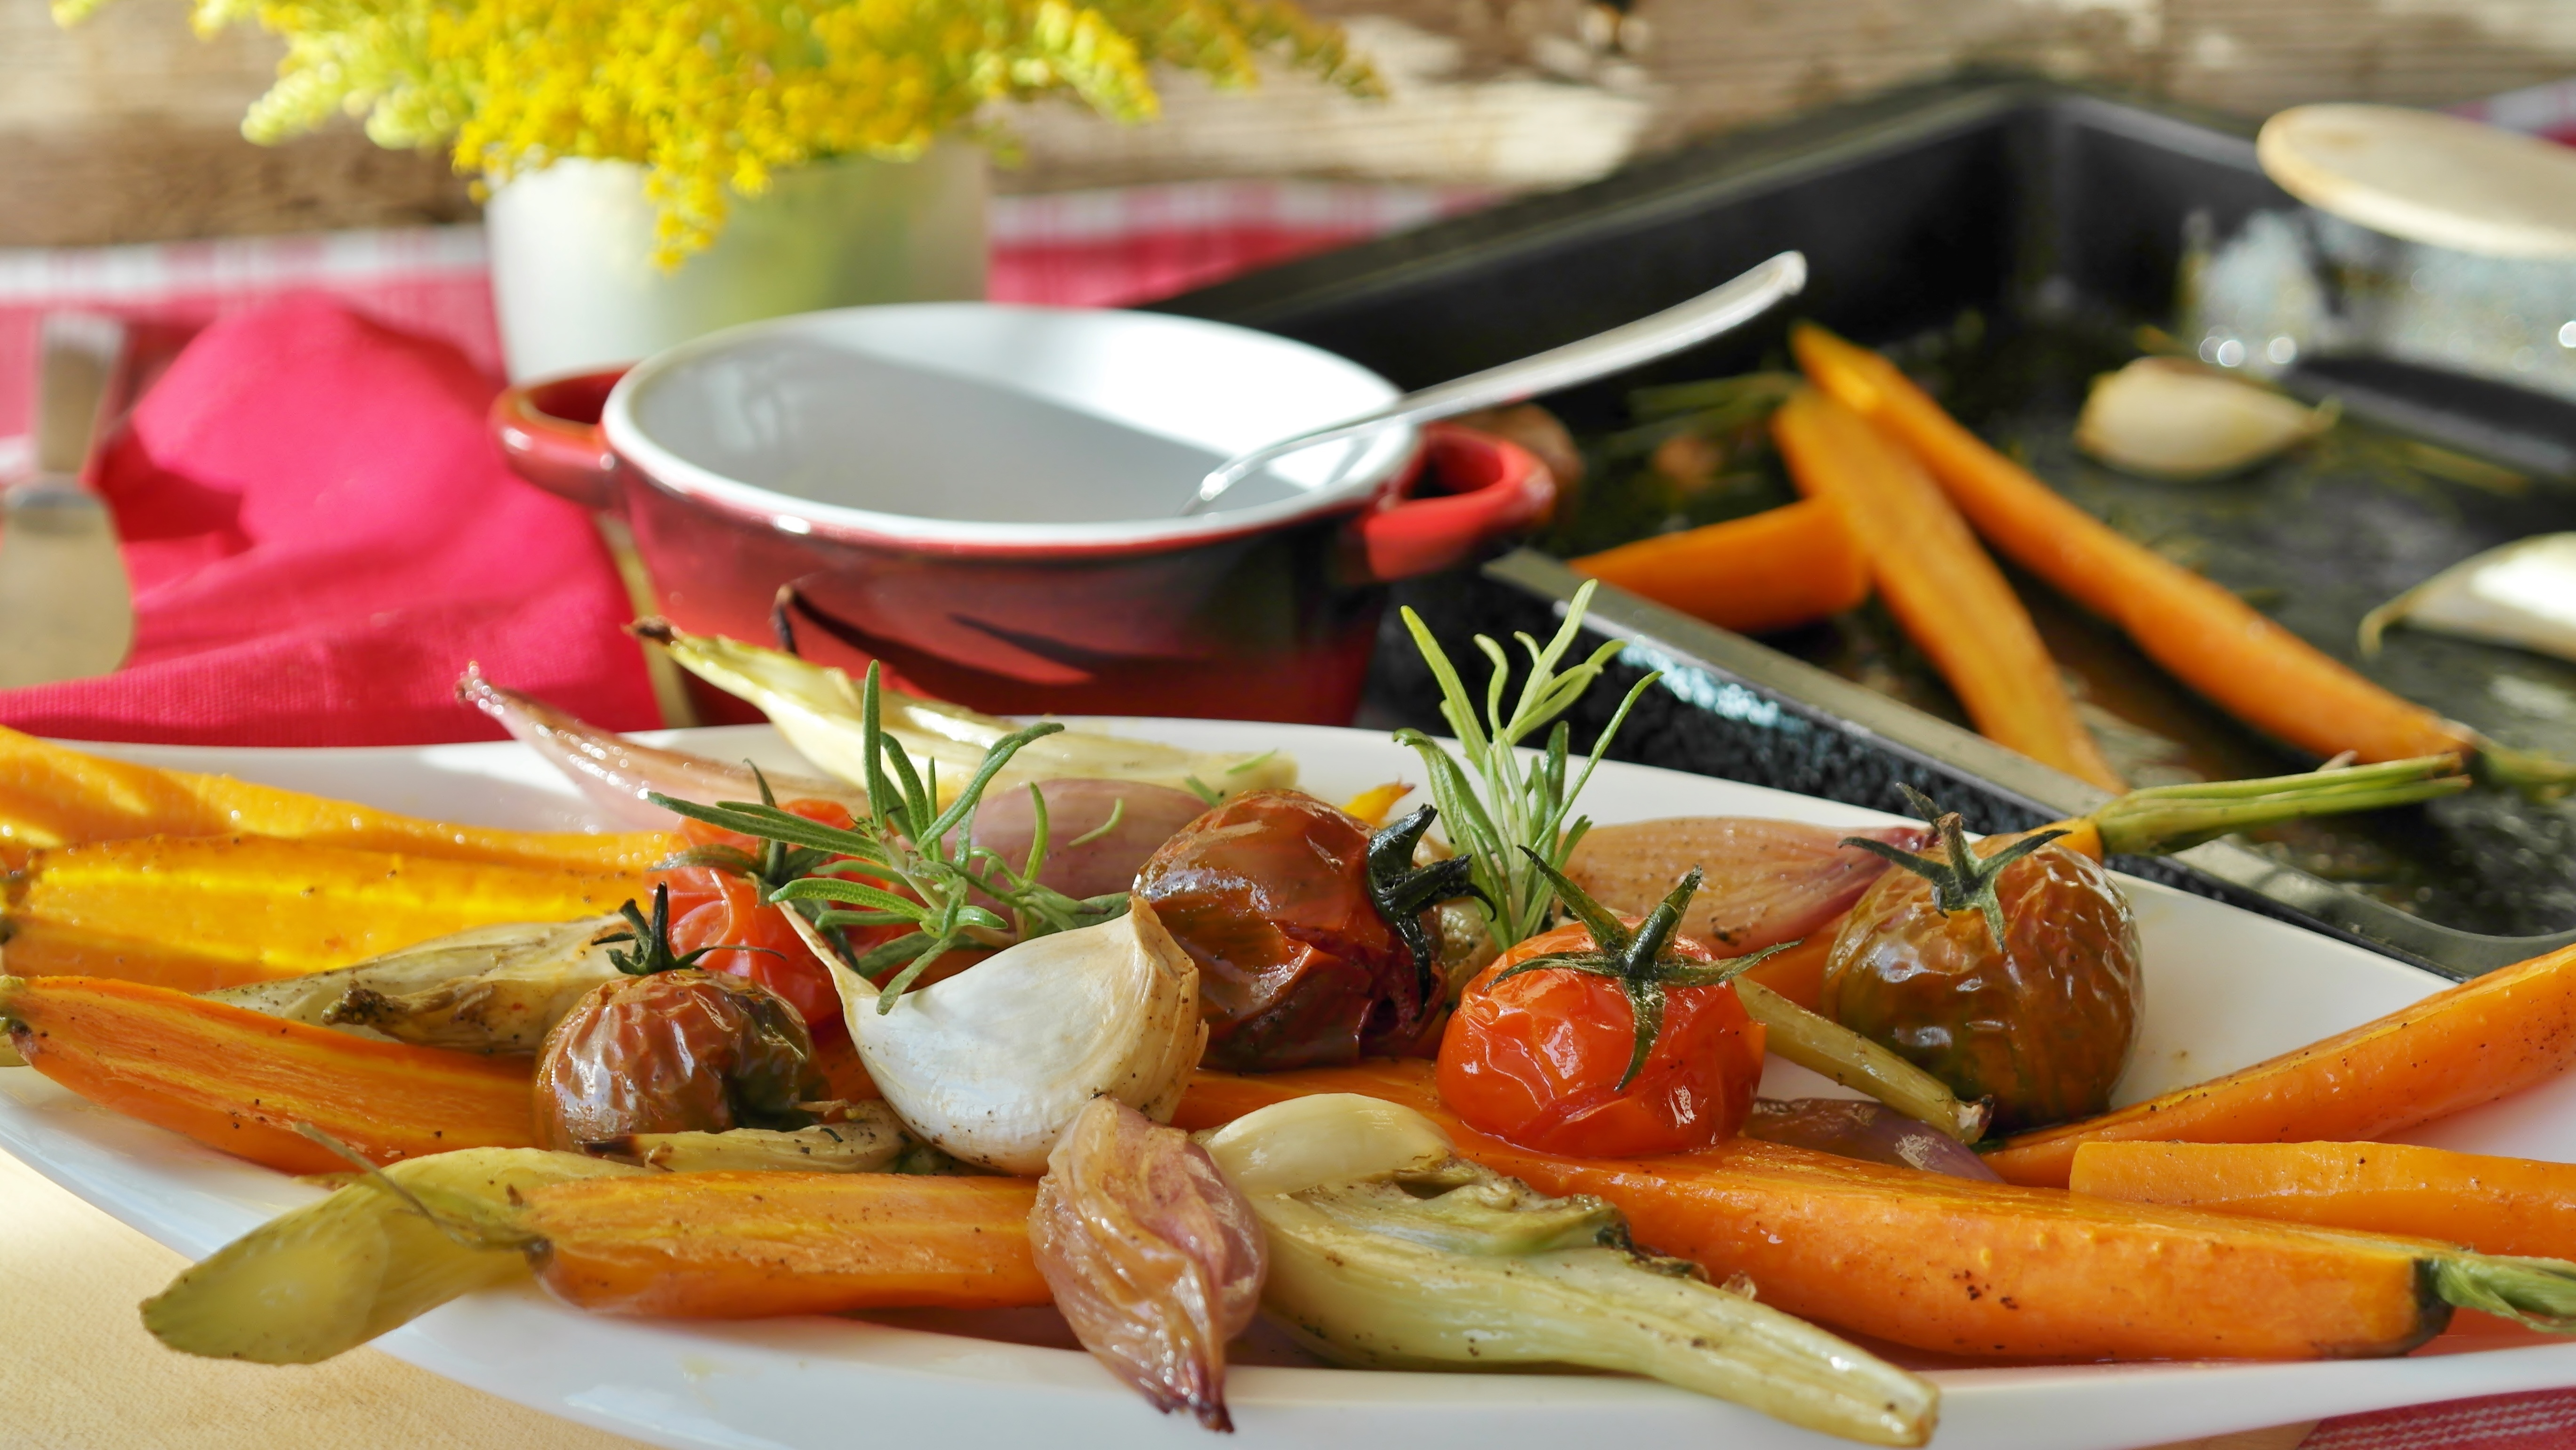
restaurant, dish, meal, food, pepper, produce, vegetable, salt, fish, healthy, barbecue, cuisine, cook, vegetables, tomatoes, vegan, vegetarian, oil, vitamins, frisch, edible, carrots, piquant, trusses, health conscious, vegetable pan, yellow beets, red yellow, hors d oeuvre